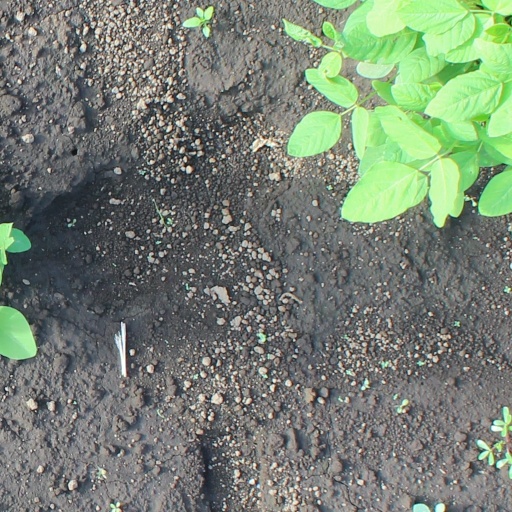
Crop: soybean